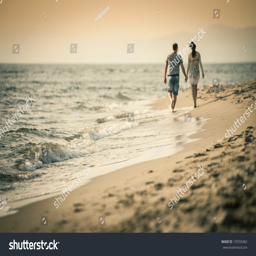
person walking on the beach